Gotlib

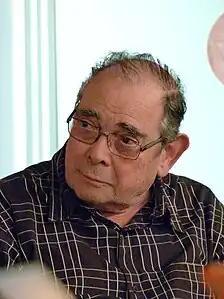

Marcel Gottlieb (14 July 1934 – 4 December 2016), known professionally as Gotlib, was a French comics creator and publisher. Through his own work and the magazines he co-founded, "L'Écho des savanes" and "Fluide Glacial", he was a key figure in the switch in French-language comics from their children's entertainment roots to an adult tone and readership. His series include "Rubrique-à-Brac", "Gai-Luron", and "Superdupont". His comedy ranges from absurd, metafictional stories to satire with pop culture references and dark, scatological comedy.